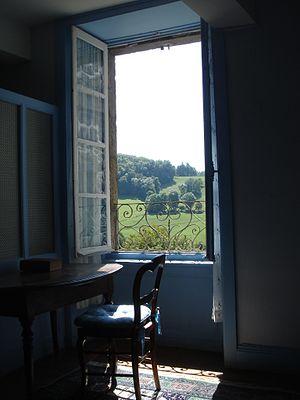
Détail fenetre chambre bleue. Chateau Messac Reilhac (15) France
Une fenêtre à la française est une fenêtre dont le châssis est constitué de un ou deux battants attachés au dormant par une ou plusieurs charnières qui sont placées sur un côté vertical. La fenêtre s'ouvre vers l'intérieur du bâtiment.
En architecture et construction, une fenêtre, châssis en français canadien, est une baie, une ouverture dans un mur ou un pan incliné de toiture, avec ou sans vitres. Sa différence avec la porte réside dans le fait qu'elle ne descend pas jusqu'au sol mais jusqu'à l'allège. Dans le langage familier le mot fenêtre désigne de façon générique les diverses menuiseries permettant de fermer la baie, le châssis de fenêtre.